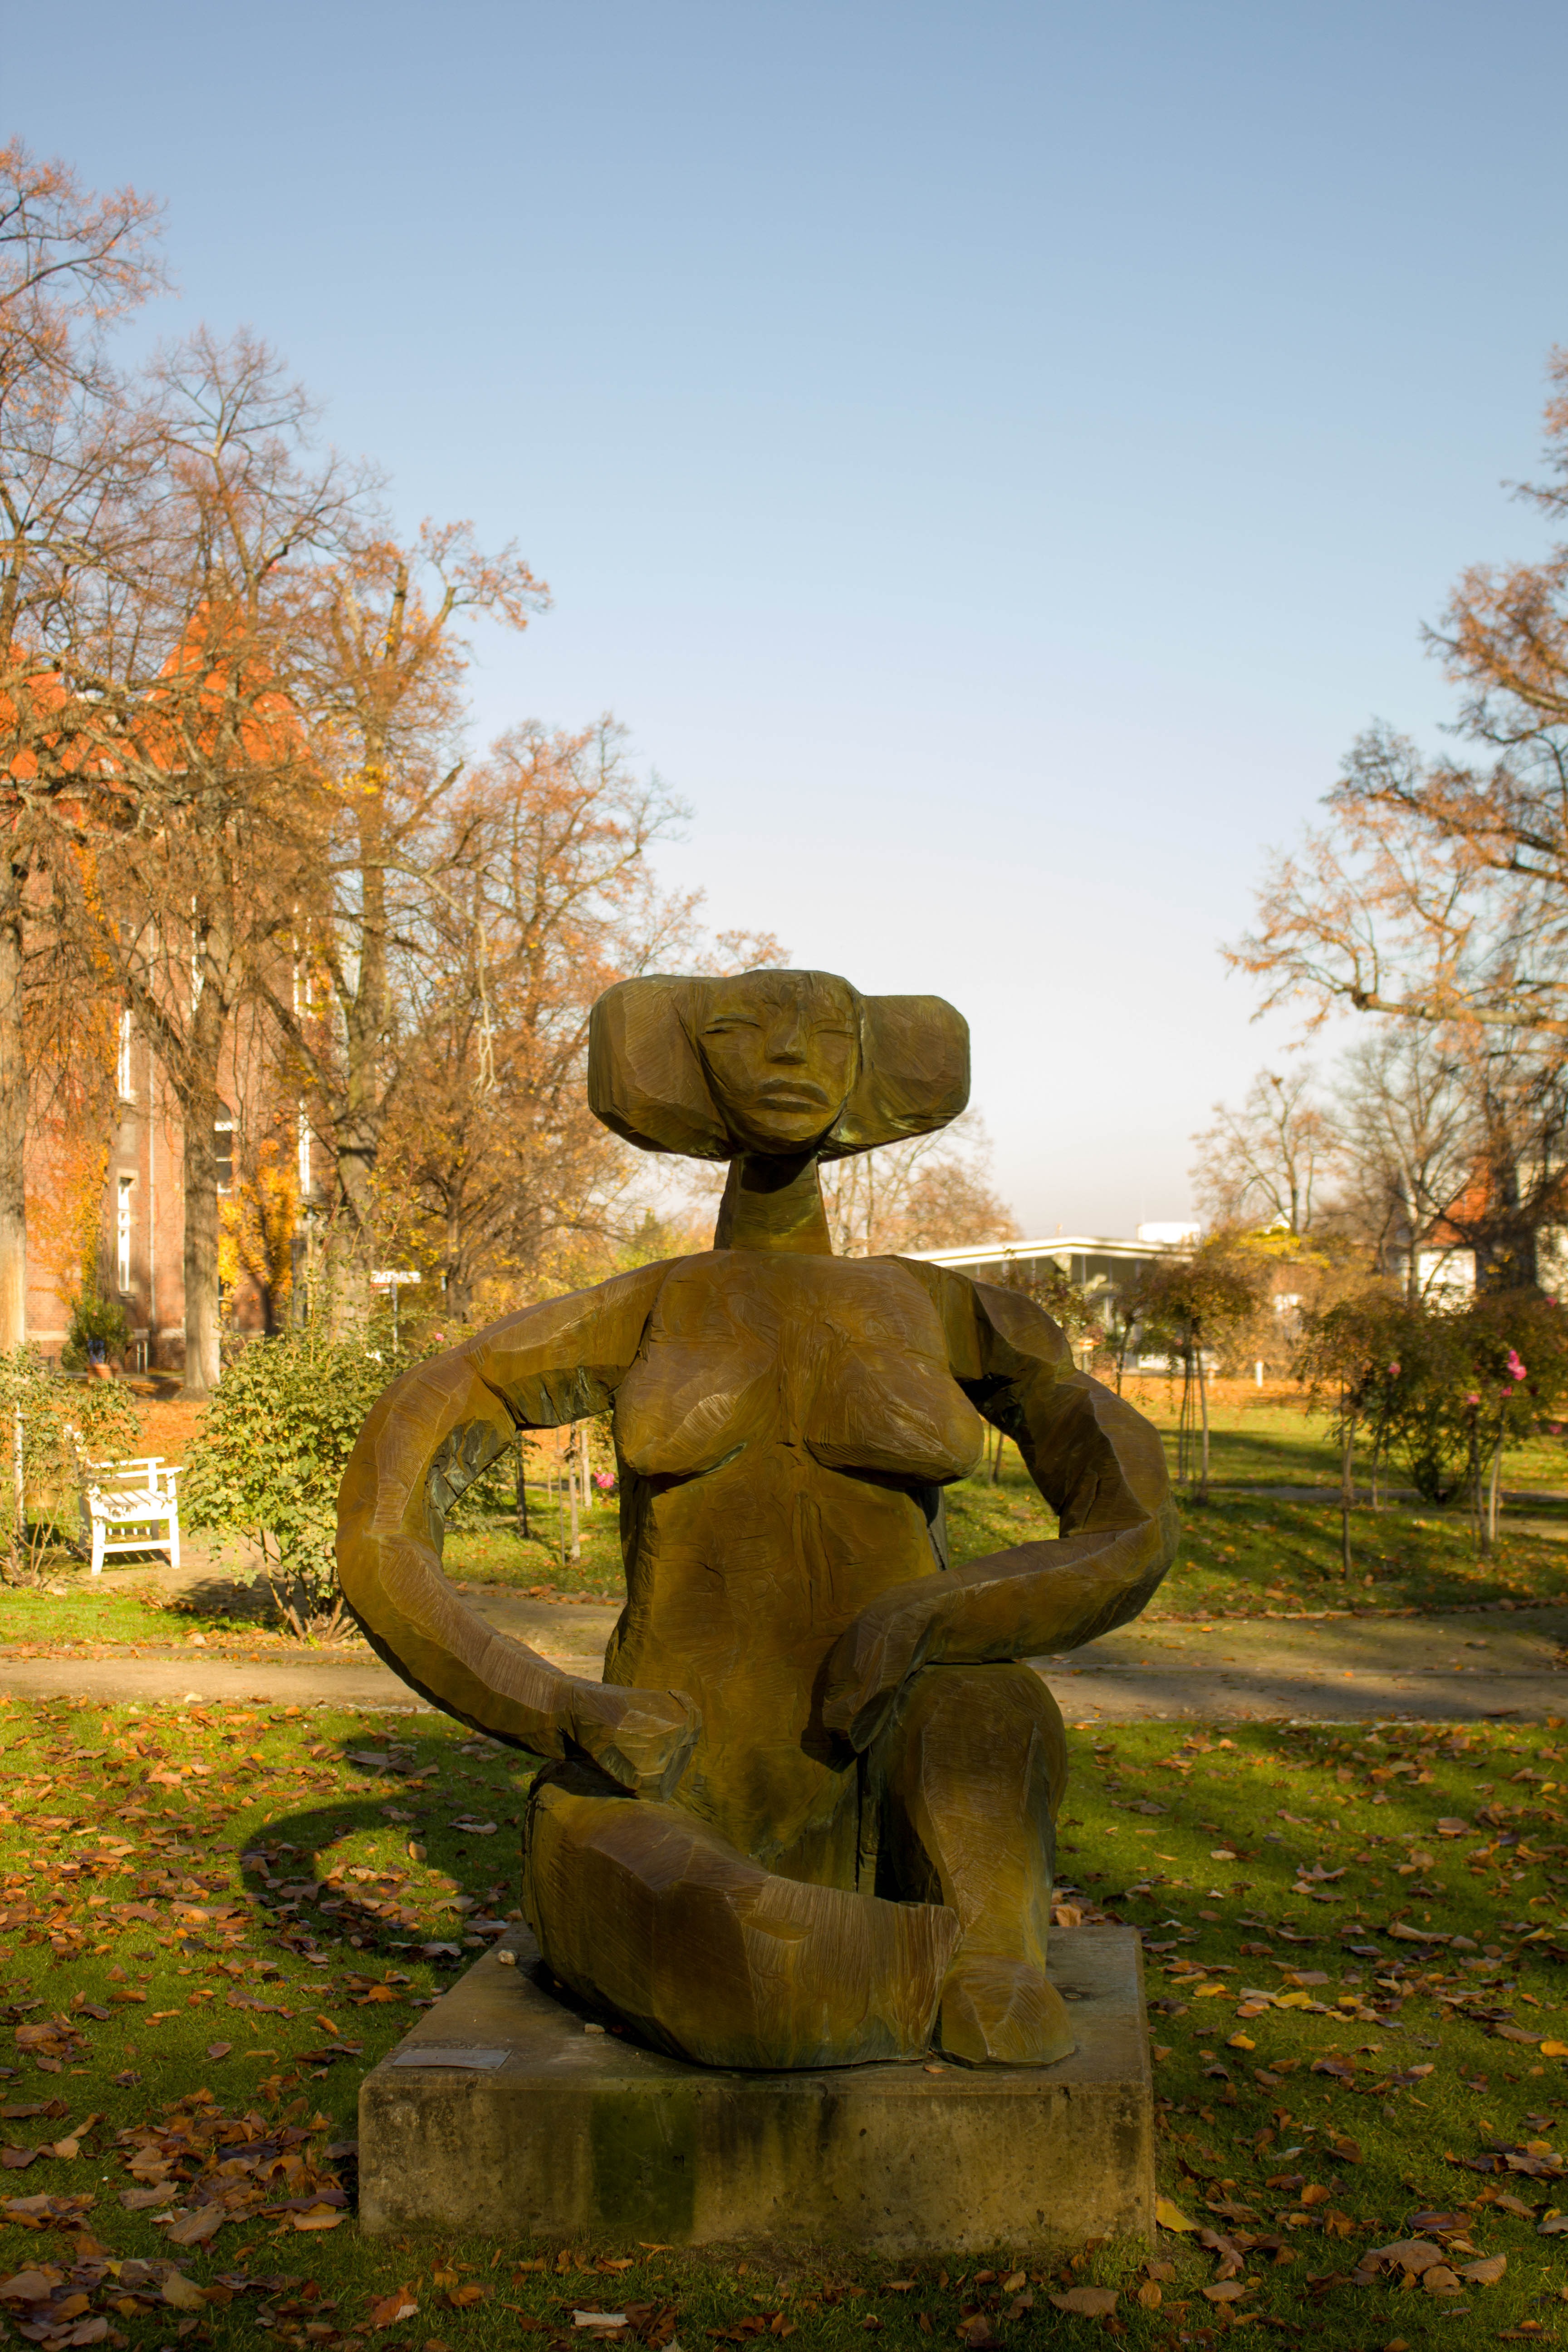
tree, rock, plant, flower, stone, monument, statue, autumn, park, botany, garden, season, sculpture, art, temple, stone statue, rock carving, stone sculpture, ancient history, woody plant, ssteinfigur